Sonny Bono

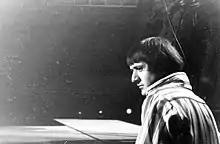
Sonny Bono in 1966 during a performance

Bono continued to work with Cher through the early and mid-1970s, starring in a popular television variety show, "The Sonny & Cher Comedy Hour", which ran on CBS from 1971 to 1974. Around the time that "The Sonny and Cher Comedy Hour" was in development, Bono grew his now famous mustache, which he would continue to wear for the rest of his life. In 1974, his solo variety show, "The Sonny Comedy Revue", ran on ABC for one season. From 1976 to 1977, the duo, since divorced, returned to perform together on "The Sonny and Cher Show". Their last appearance together was on "Late Night with David Letterman" on November 13, 1987, on which they sang "I Got You Babe".